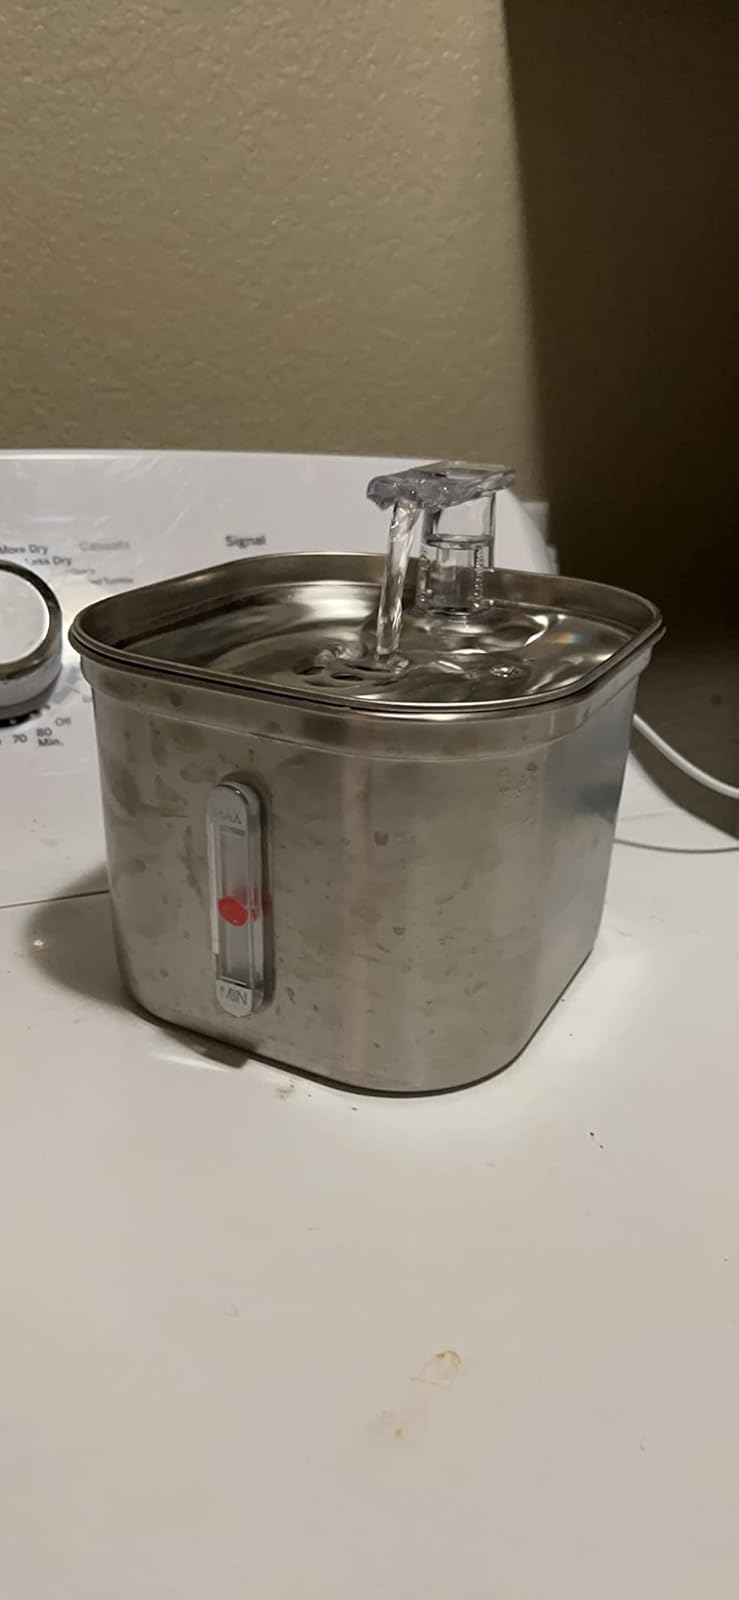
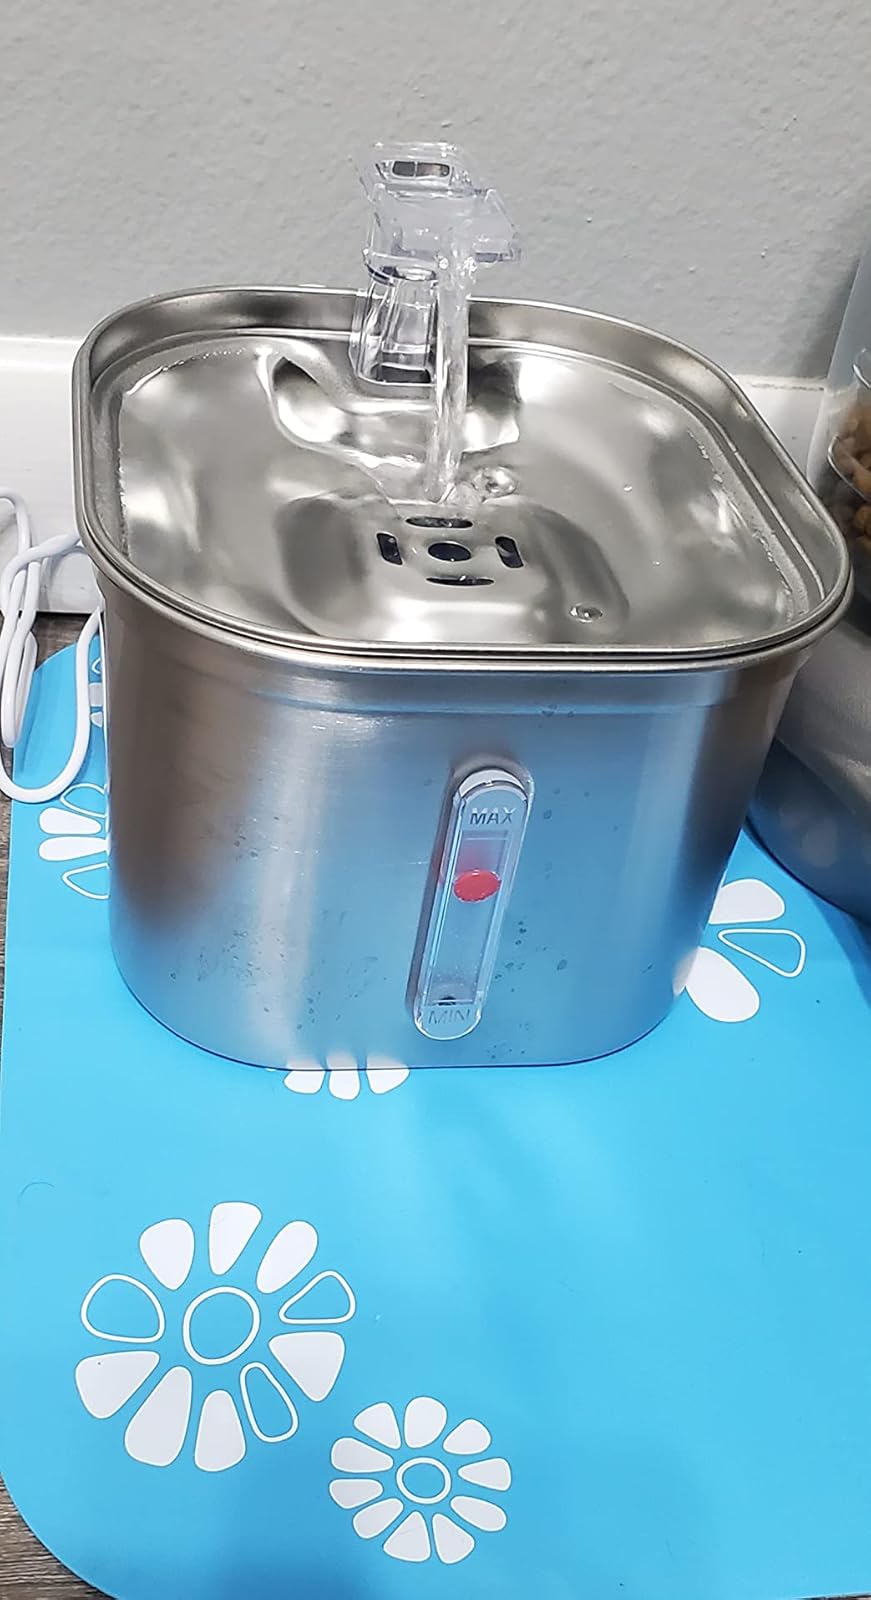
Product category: items_bowl
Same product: yes